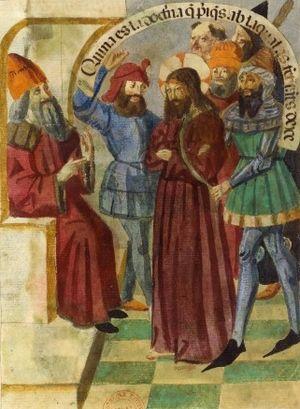
Jésus devant Anân (à gauche). Cette rencontre est évoquée dans l'évangile selon Jean (18:13).